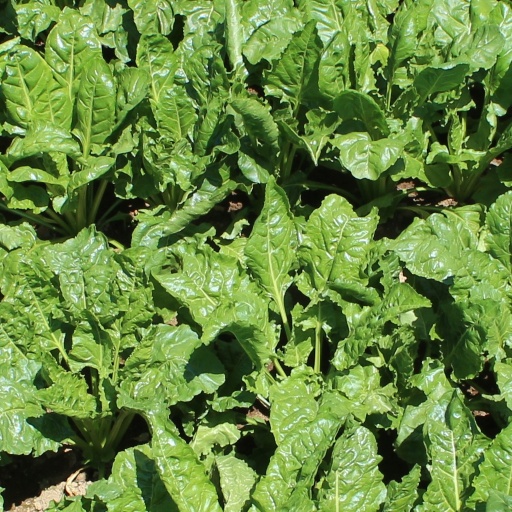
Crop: sugar beet